Cosmetics advertising

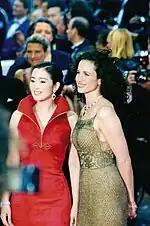

Cosmetic advertising is the promotion of cosmetics and beauty products by the cosmetics industry through a variety of media. The advertising campaigns are usually aimed at women wishing to improve their appearance, commonly to increase physical attractiveness and reduce the signs of ageing.